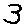
Label: 3